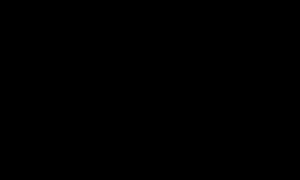
Les stéroïdes anabolisants, également connus sous le nom de stéroïdes androgéniques anabolisants ou SAA, sont une classe d'hormones stéroïdiennes liée à une hormone naturelle humaine : la testostérone. Ils augmentent la synthèse des protéines dans les cellules, entraînant une augmentation de tissus cellulaires, en particulier dans les muscles.